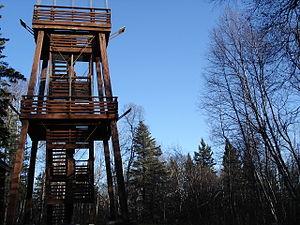
Tour d'observation au somment du mont Baldy.
Le parc provincial de Duck Mountain est un parc provincial du Manitoba. Il a une superficie de 1 424 km² et a été créé en 1961.
Le mont Baldy est le point culminant de la province du Manitoba, au Canada. Il se situe au nord-ouest de Dauphin. Son altitude est de 832 m, ce qui en fait le point culminant du mont Duck, un des éléments de l'escarpement du Manitoba. Il est situé dans le parc provincial de Duck Mountain.